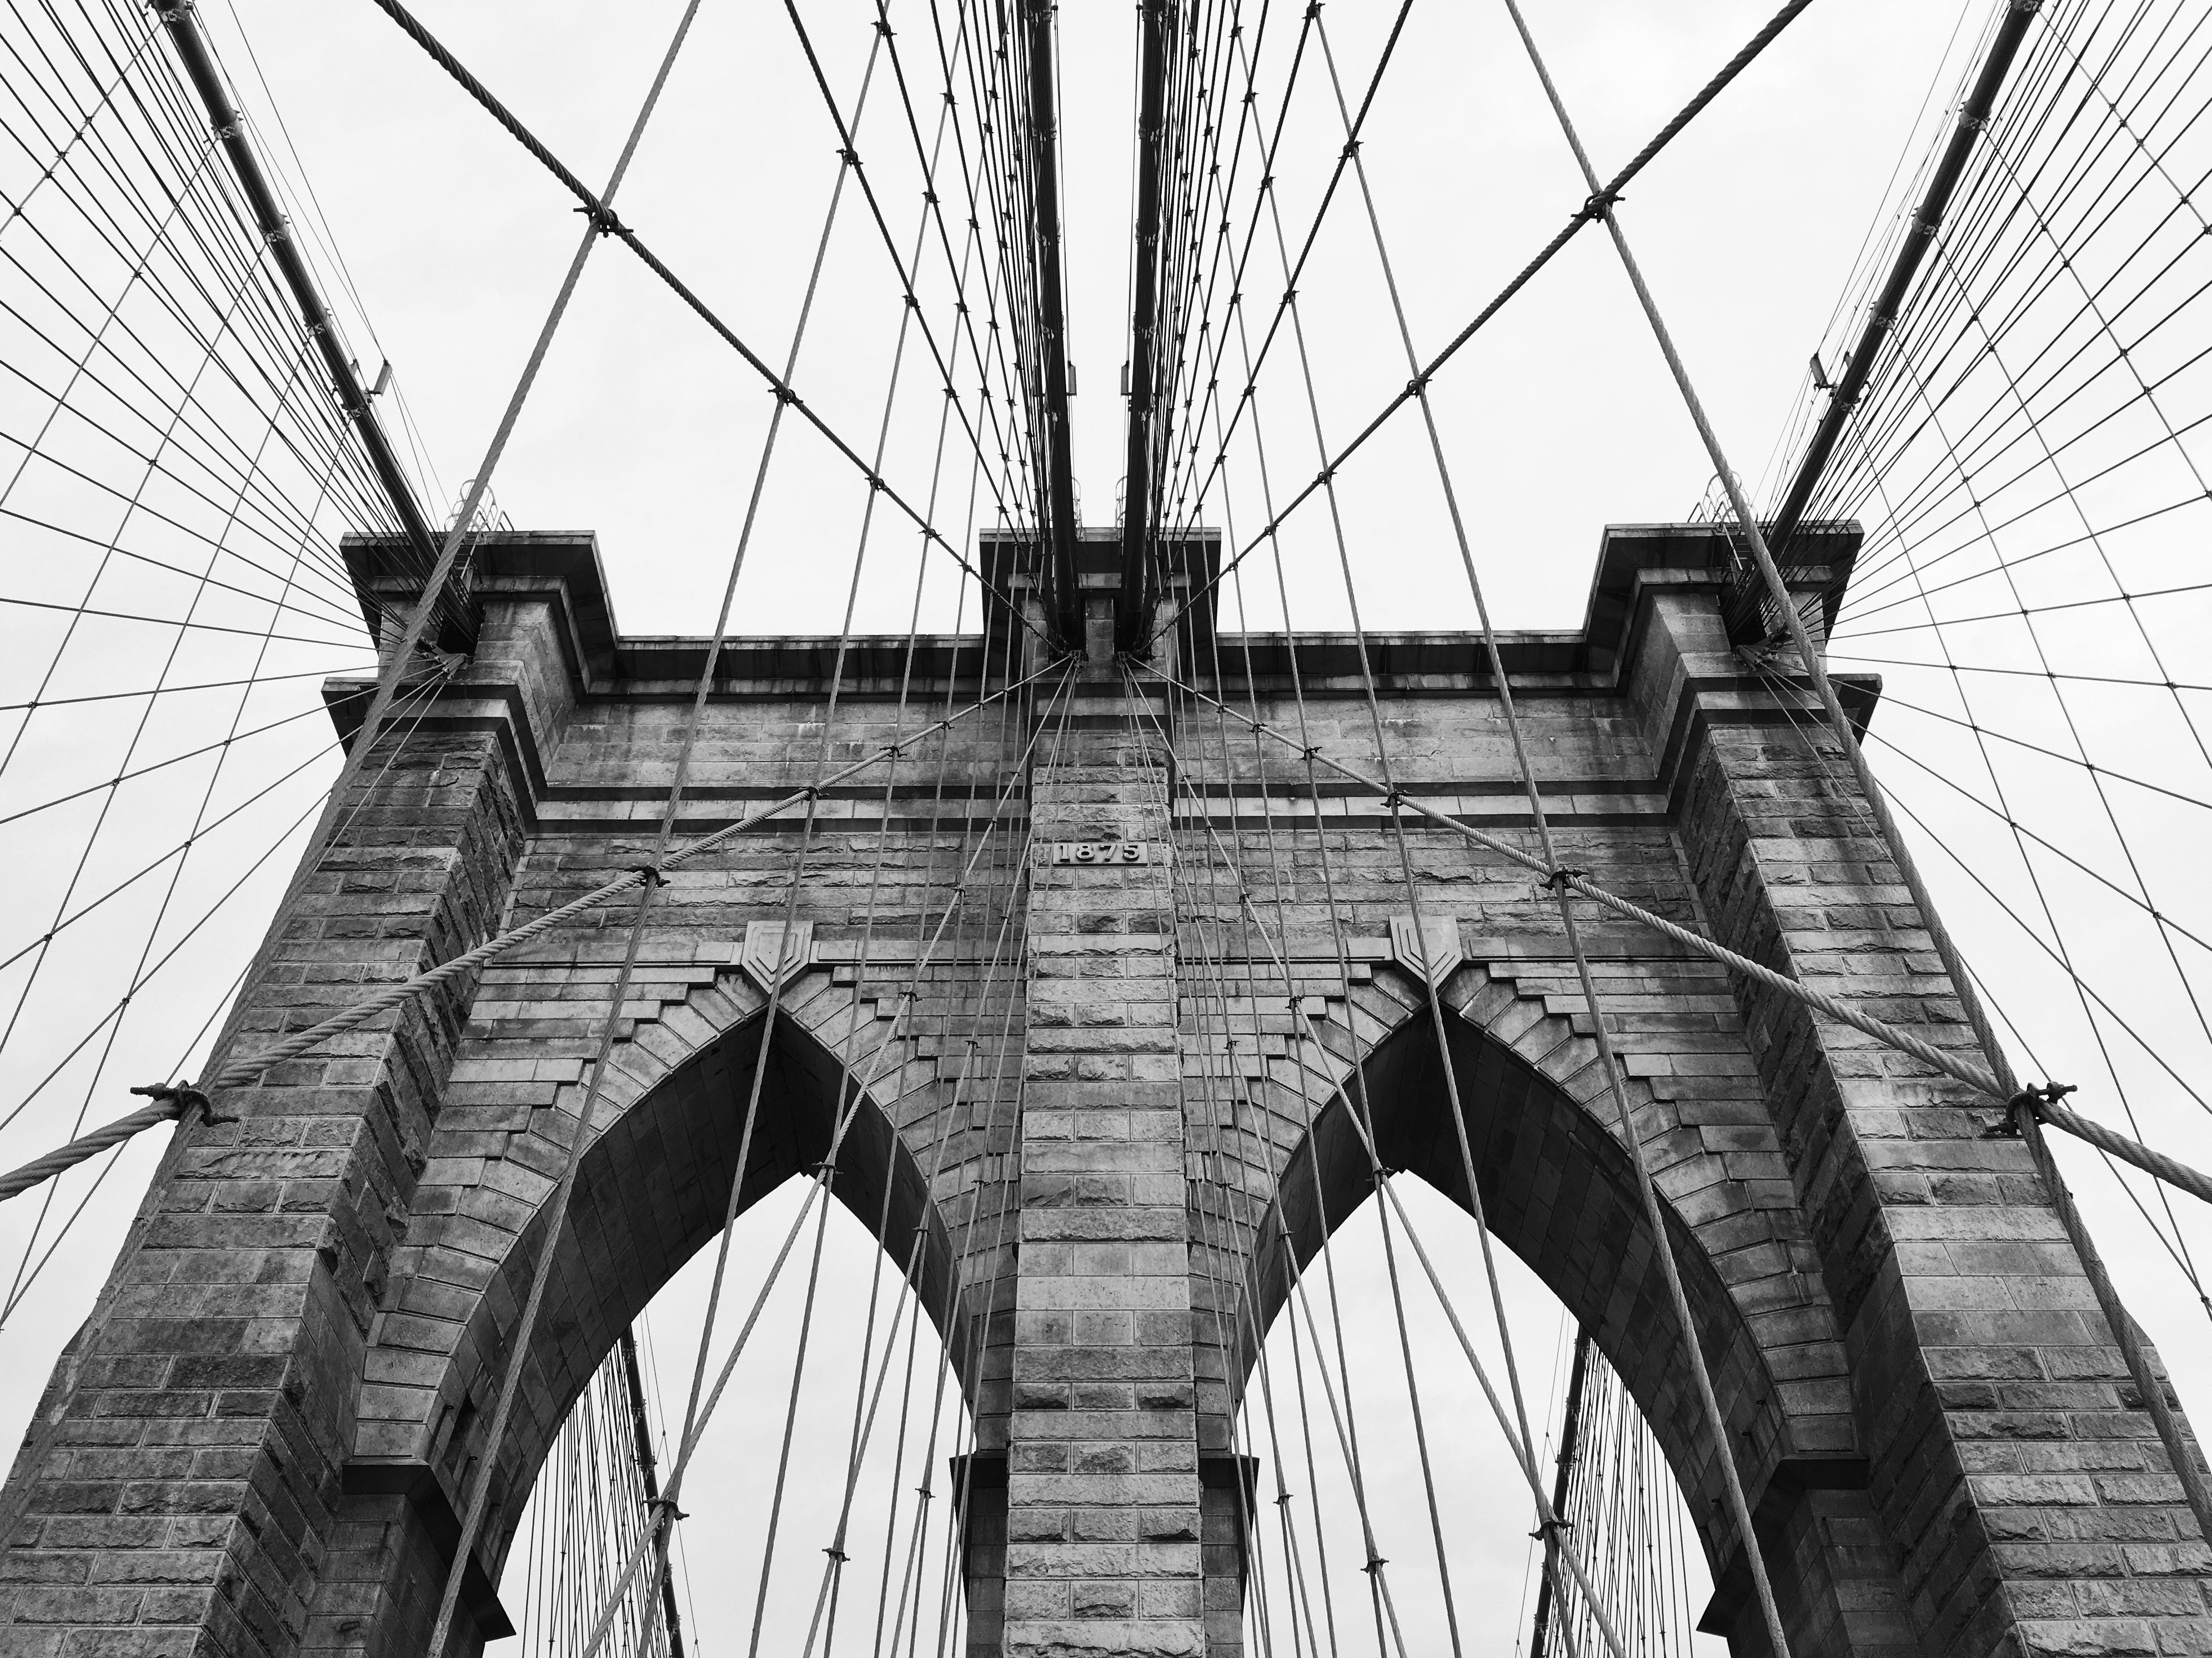
black and white, architecture, bridge, skyscraper, arch, line, landmark, facade, monochrome, symmetry, monochrome photography